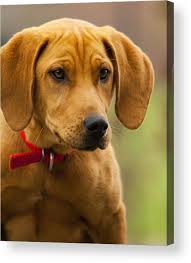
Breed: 207-n000045-redbone